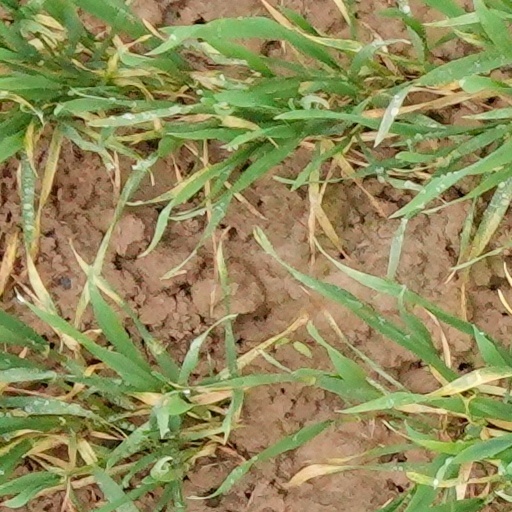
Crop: wheat